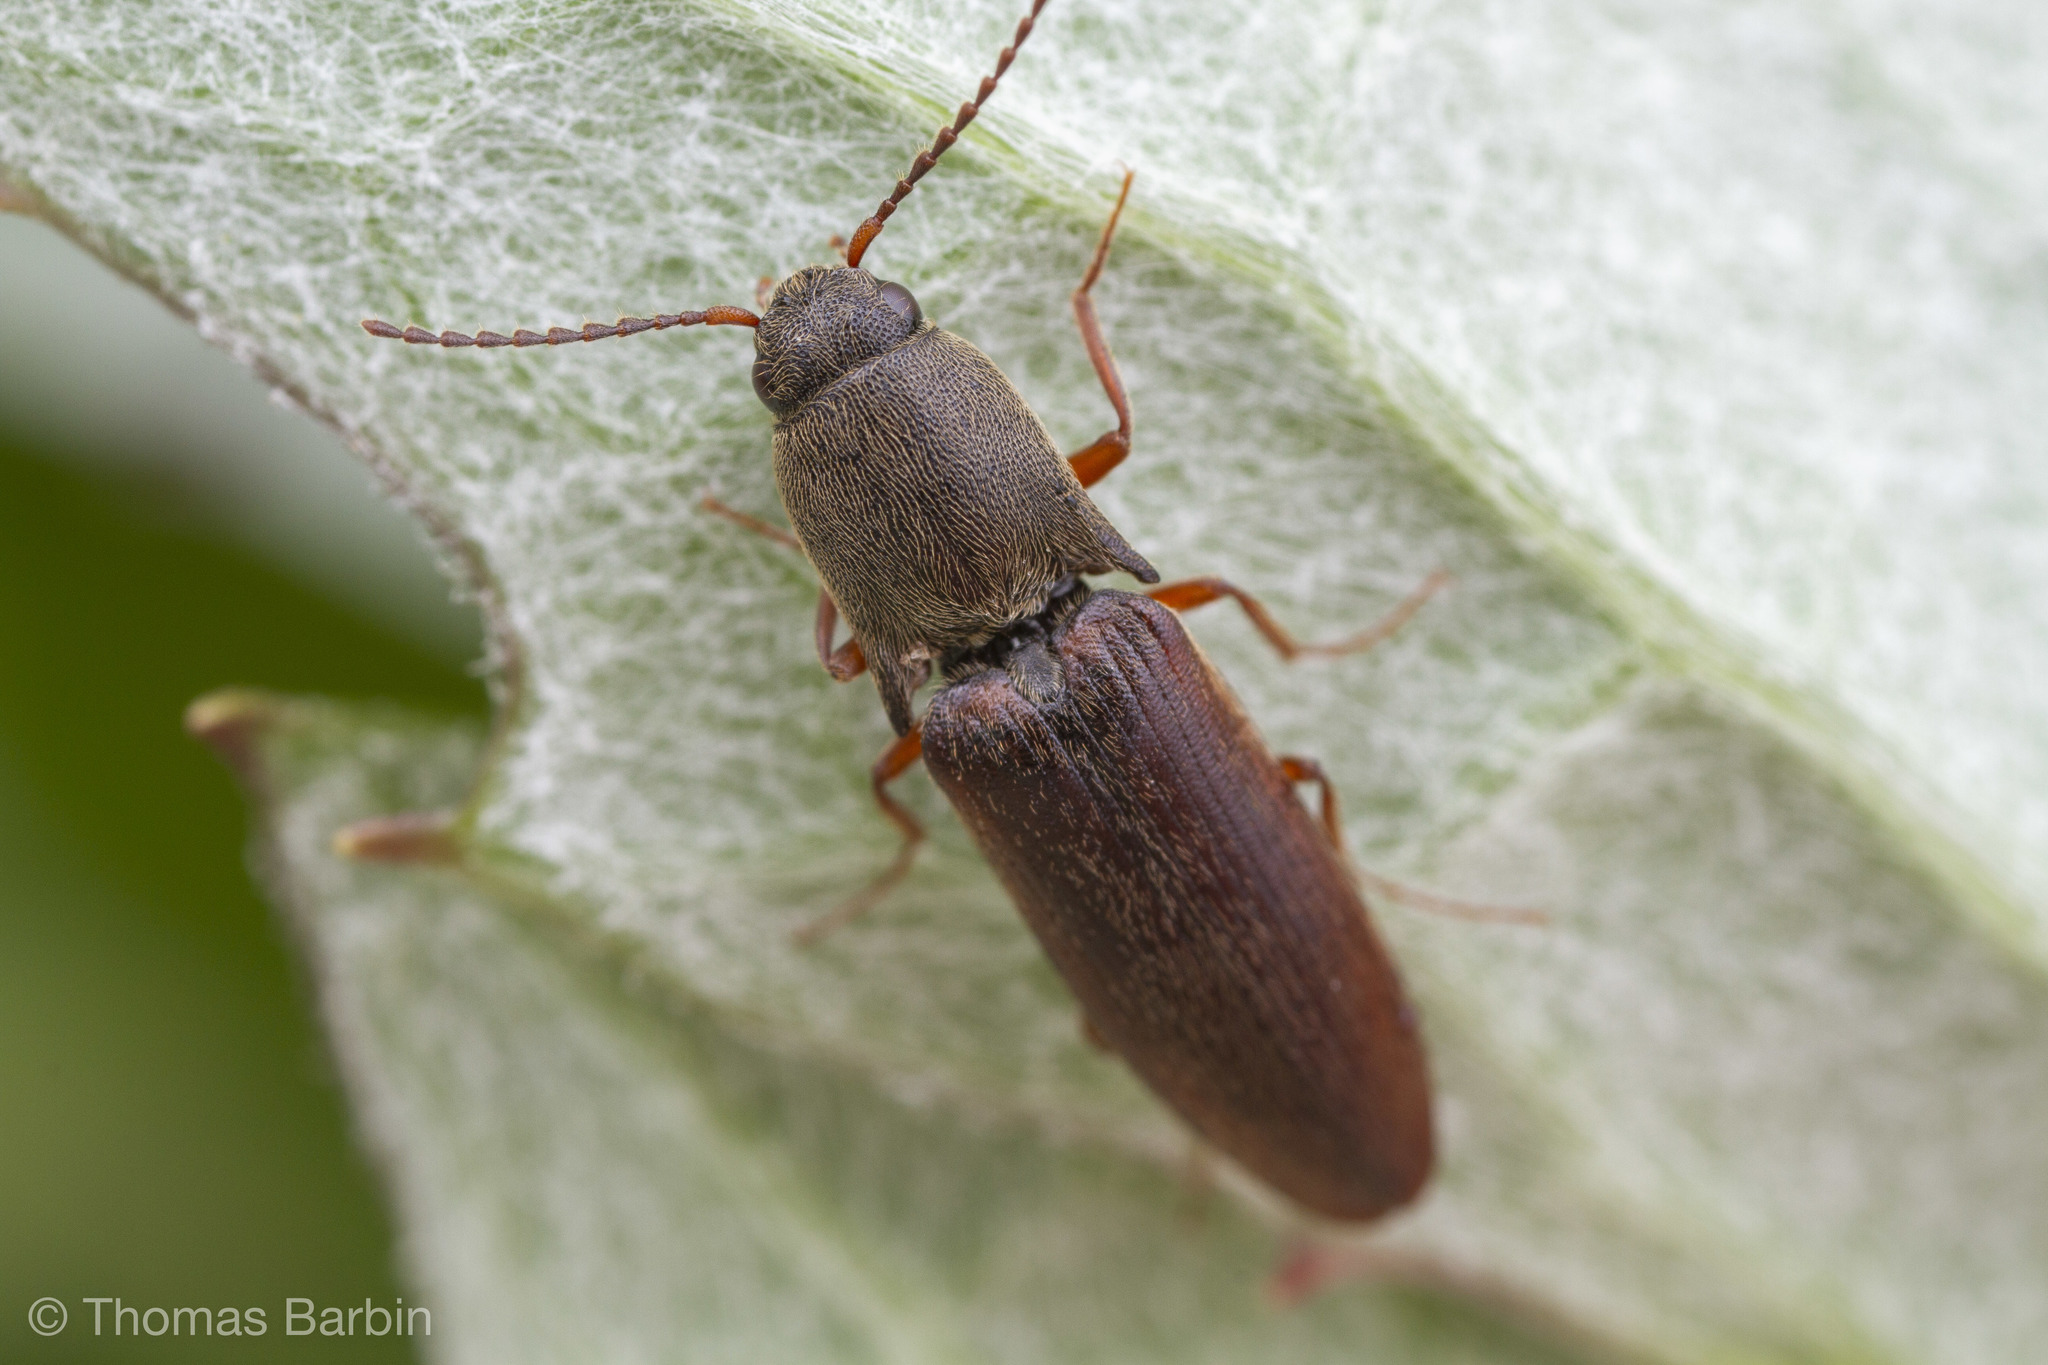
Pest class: clickbeetles_wireworms